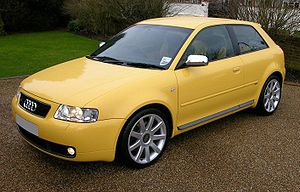
Audi S3 / 8L (1999−2003)
Audi S3 er en kompakt sportsvogn fra Audi, og har fra introduktionen i 1999 og frem til foråret 2011 været det højeste udstyrsniveau i Audi A3-serien. Med introduktionen af Audi RS3 i foråret 2011 blev S3 det næsthøjeste udstyrsniveau i A3-serien.